2011 ITU World Championship Series

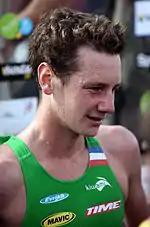
Alistair Brownlee won Madrid for the third year in a row.

The Madrid course was based in Casa de Campo park. Competitors started the race by jumping into the lake, where they swam two 750-metre laps. After transition, the athletes completed four 10 km laps of the park, which featured a 400-metre climb at a 12% grade. The run section featured four 2.5 km laps around the park to the finish.